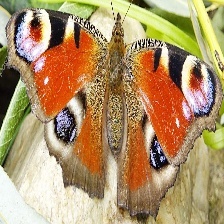
Species: PEACOCK
Butterfly family (ImageNet category): admiral